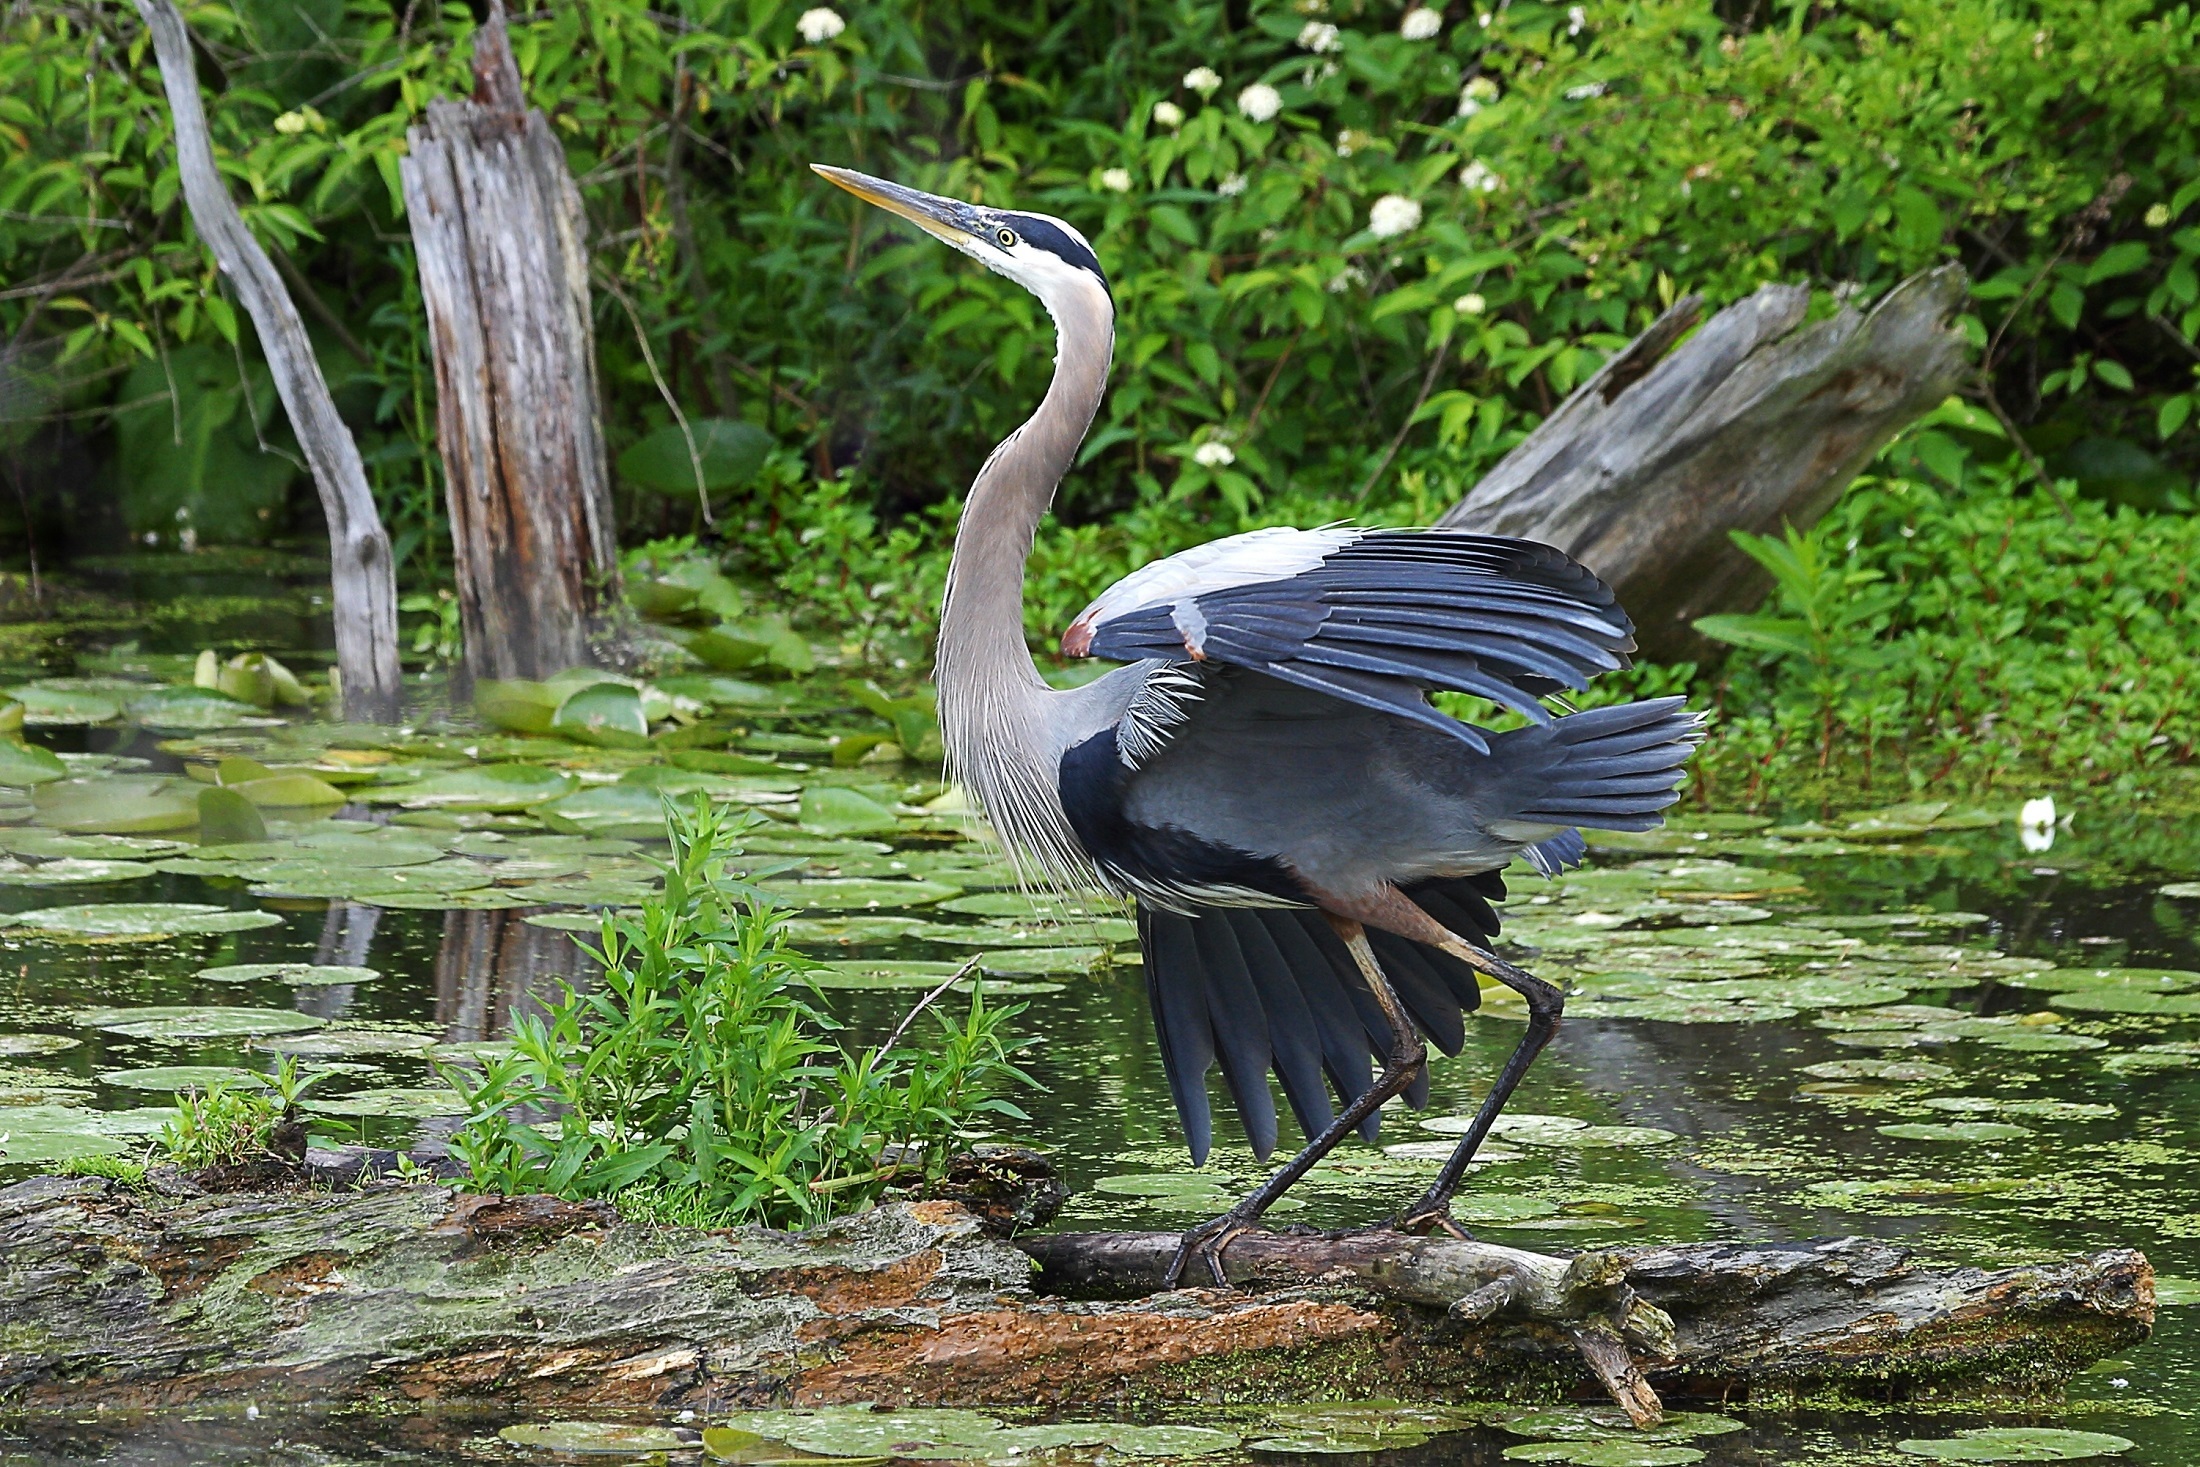
tree, water, nature, swamp, bird, profile, looking, pond, wildlife, wild, standing, portrait, beak, usa, aquatic, predator, fauna, close up, vegetation, wetland, ohio, crane, bill, heron, ecosystem, wader, organism, great blue heron, nature reserve, ciconiiformes, crane like bird, cuyahoga valley national park